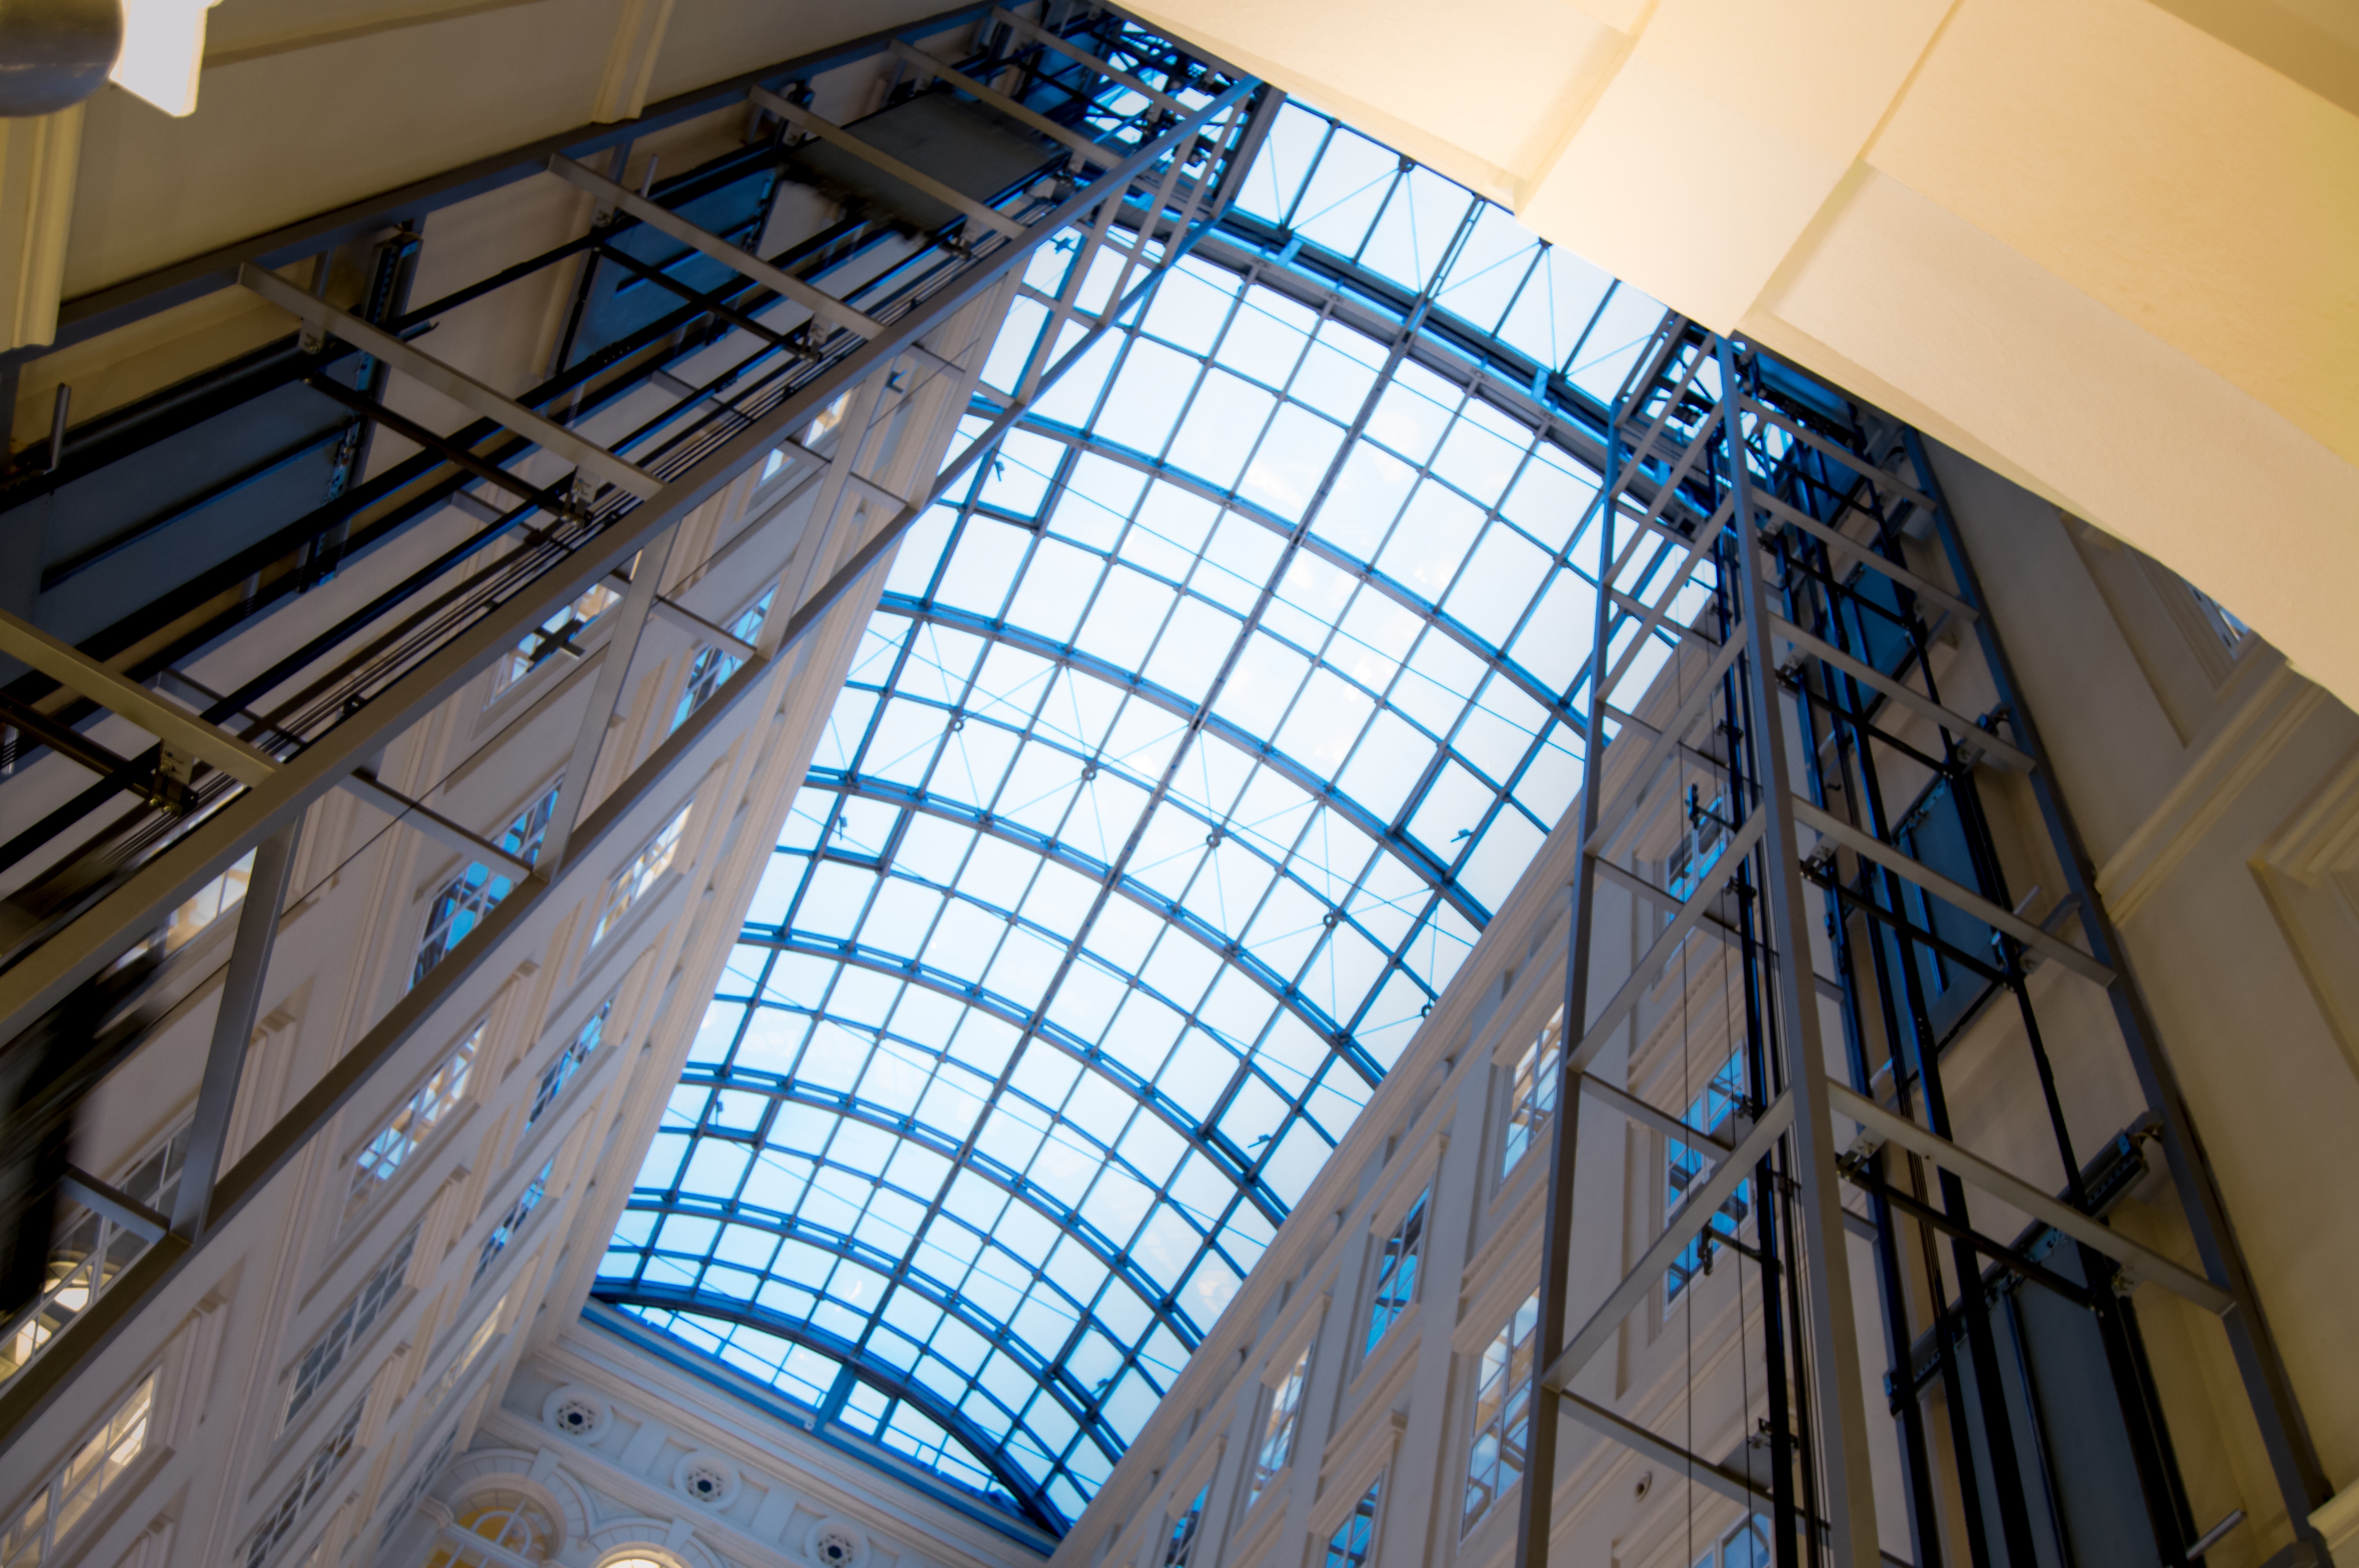
architecture, building, skyscraper, facade, interior design, design, daylighting, window covering